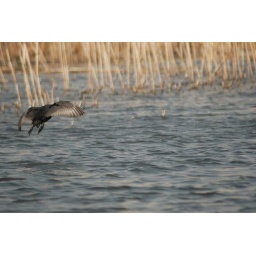
a water bird taking off on the Vaal River in Vanderbilpark, South Africa